John Hadley (chemist)

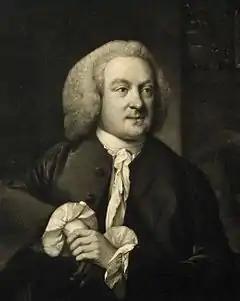
John Hadley in 1759

Born in London to Henry Hadley, he was educated at Queens' College, Cambridge, graduating B.A. in 1753.